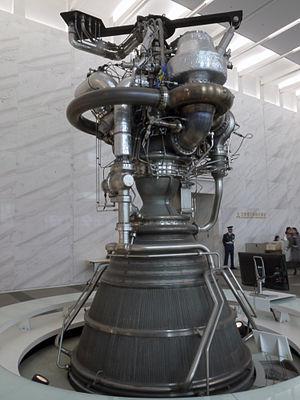
Le programme spatial japonais regroupe l'ensemble des activités spatiales civiles ou militaires japonaises. Lancé au milieu des années 1950, le programme a à son actif de nombreuses réalisations qui ont fait du Japon la quatrième puissance spatiale de la planète. Après avoir développé de manière autonome les lanceurs Mu utilisant la propulsion à propergol solide, les ingénieurs japonais ont réussi avec la famille des H-II à maitriser les techniques les plus avancées en matière de propulsion. Dans le domaine scientifique, le Japon place régulièrement en orbite des observatoires spatiaux et a développé une expertise dans l'observation du rayonnement X. Le Japon a obtenu des résultats plus mitigés dans le domaine de l'exploration du système solaire mais a devancé la NASA en réussissant à récupérer un échantillon de sol d'astéroïde grâce à sa sonde Hayabusa qui a par ailleurs démontré les capacités du Japon dans le domaine de la propulsion électrique. L'industrie spatiale japonaise a également développé une forte compétence dans le domaine des télécommunications, de l'observation de la Terre et des applications spatiales militaires.
H-IIA est un lanceur japonais de puissance moyenne développé à la fin des années 1990. Cette version dérivée du lanceur H-II est conçue par l'agence spatiale japonaise de l'époque, la NASDA, avec l'objectif de réduire les coûts de fabrication et permettre ainsi de trouver des débouchés sur le marché des satellites commerciaux. Malgré un parcours pratiquement sans faute, le lanceur fabriqué par la société Mitsubishi, trop coûteux, n'a pas réussi à faire la percée attendue. Il est utilisé pour lancer la majorité des satellites institutionnels japonais : satellites militaires, sondes spatiales, satellites d'observation de la Terre. Les lancements sont effectués depuis la base de lancement de Tanegashima.
Le LE-7 est un moteur-fusée à ergols liquides japonais brûlant le mélange cryogénique hydrogène/oxygène développé pour propulser le premier étage des lanceurs H-IIA et H-IIB. Il s'agit du premier moteur de cette puissance développé par l'industrie spatiale japonaise. Sa poussée dans le vide est de 1078 kN et il est de type à combustion étagée.